2023 Holy Cross Crusaders football team

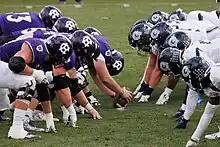
November 18: The Crusaders beat the Georgetown Hoyas, 31-10

The 2023 Holy Cross Crusaders football team represented the College of the Holy Cross as a member of the Patriot League during the 2023 NCAA Division I FCS football season. The Crusaders were led by sixth-year head coach Bob Chesney and played their home games at Fitton Field in Worcester, Massachusetts.